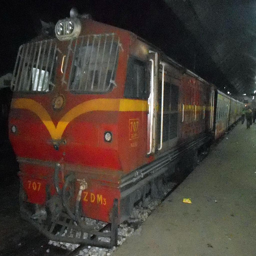
A red train stopped at a train station.
A dirty train is sitting on the train tracks.
a train is waiting for people at the station
A red train with bars on the front windows in a train tunnel next to a passenger platform.
A dirty red and yellow train is pulled up to a station.